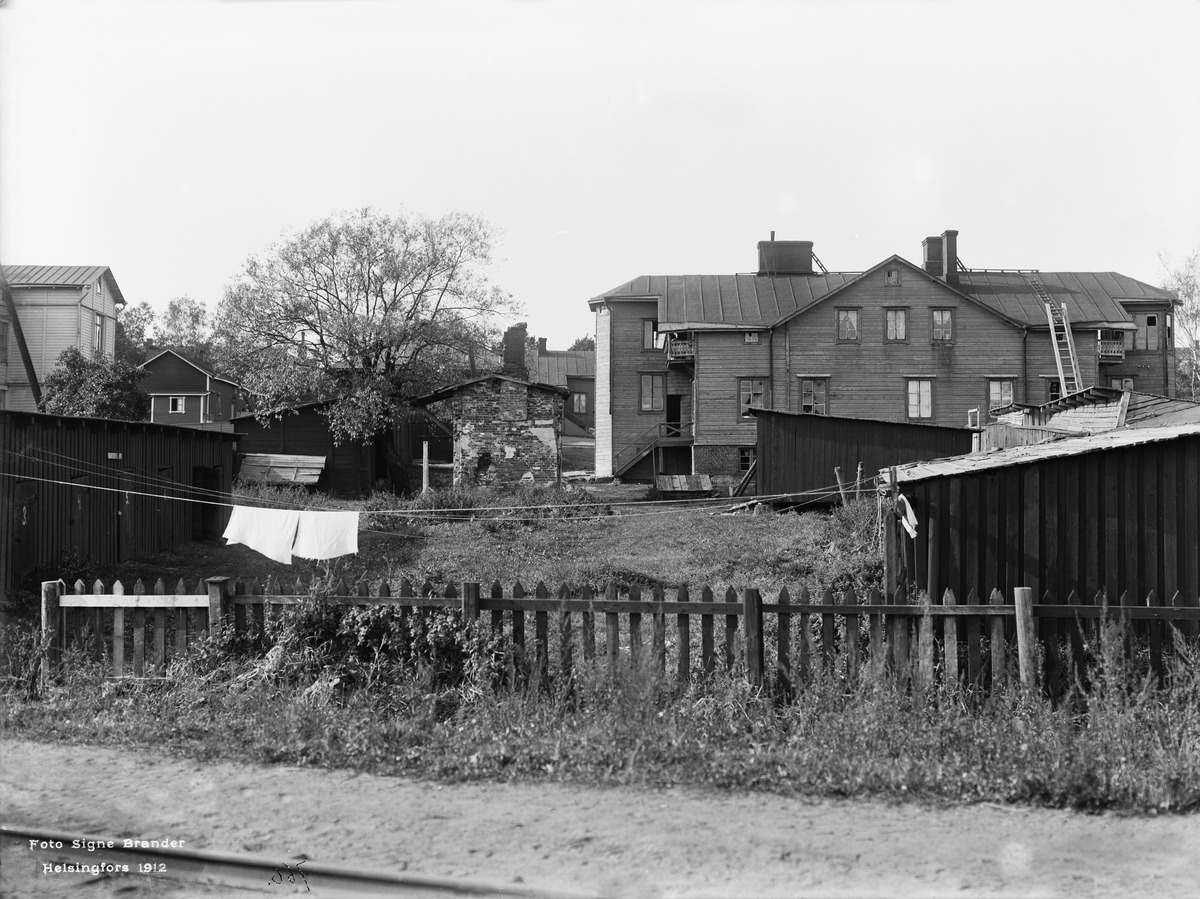
Huvila Hesperia 61 A pihan puolelta
sisällön kuvaus: Huvila Hesperia 61 A pihan puolelta.  Läntinen Viertotie 5.  Kuvattu Töölönlahden rannasta. mustavalkoinen
Kuvaaja: Brander, Signe, valokuvaaja
Ajankohta: kuvausaika 1912
Paikka: Suomi, Uusimaa, Helsinki, Töölö Helsinki, Etu-Töölö Helsinki
Aiheet: puurakennukset